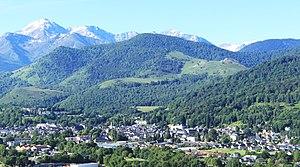
Bagnères-de-Bigorre (Hautes-Pyrénées)
Bagnères-de-Bigorre est une commune française, située dans le département des Hautes-Pyrénées dont elle est une des sous-préfectures, en région Occitanie.